Gerald R. Ford Presidential Museum

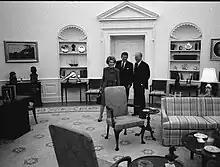
Ford with Ronald and Nancy Reagan in the replica of the Oval Office at the museum, September 17, 1981

Special exhibits highlight the United States Bicentennial celebration in 1976 and Betty Ford's role during her husband's term in office. Other exhibits, which are the core of the museum's program, enable visitors to travel by video with President Ford and Secretary Kissinger to various hot-spots around the globe; take a holographic tour of the Ford White House; and experience a day in the Oval Office through a sound and light show. A Watergate gallery includes a six-minute, multi-screen history beginning with the June 1972 break-in and a display of the actual burglary tools. An interactive Cabinet Room allows visitors to take part in presidential decision making. Visitors can see gifts presented by heads of state and other foreign dignitaries, as well as personal gifts to Ford from the American people. The award-winning film, "A Time To Heal," is shown hourly in the museum auditorium. A section of the Berlin Wall stands in the museum's lobby, which was dedicated by Ford on September 6, 1991.